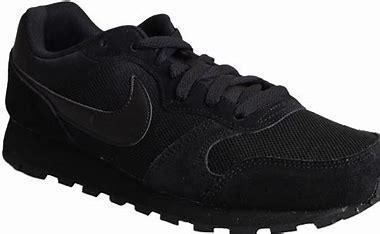
Brand: Nike
Model: MD Runner 2